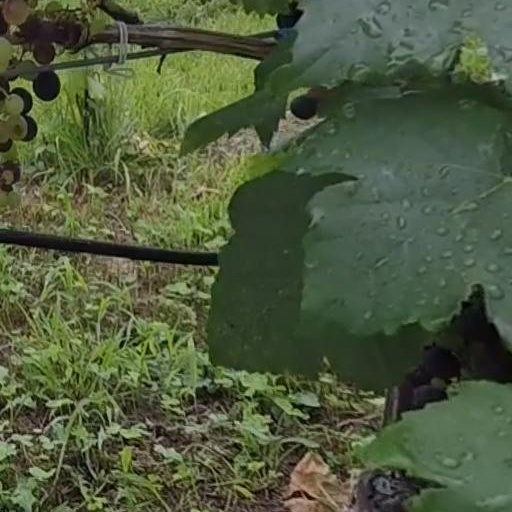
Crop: grape